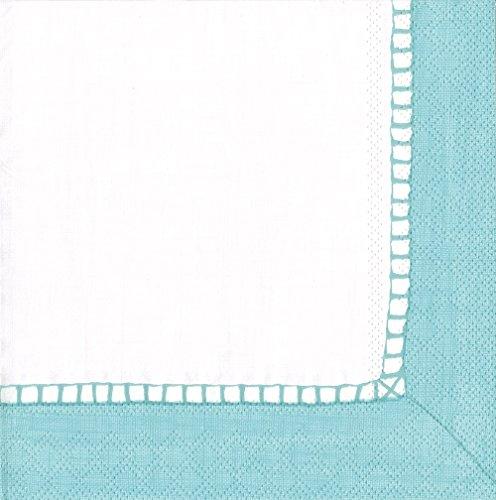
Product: Entertaining with Caspari Linen Robin'S Egg Blue, Luncheon Napkin, Pack of 20
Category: Toys & Games | Party Supplies | Party Tableware | Napkins
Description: Entertaining with Caspari Linen Robin's Egg Blue, Luncheon Napkin, Pack of 20.
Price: $14.22
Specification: ProductDimensions:6.5x6.5x1inches|ItemWeight:2.24ounces|ShippingWeight:4.5ounces(Viewshippingratesandpolicies)|Manufacturer:Caspari|ASIN:B002E4TH40|DomesticShipping:ItemcanbeshippedwithinU.S.|InternationalShipping:ThisitemcanbeshippedtoselectcountriesoutsideoftheU.S.LearnMore|Itemmodelnumber:7650L|DatefirstlistedonAmazon:June27,2009